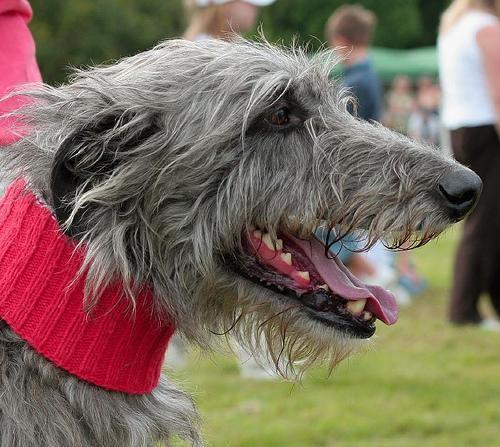
Scottish_deerhound